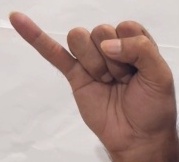
ASL sign: J